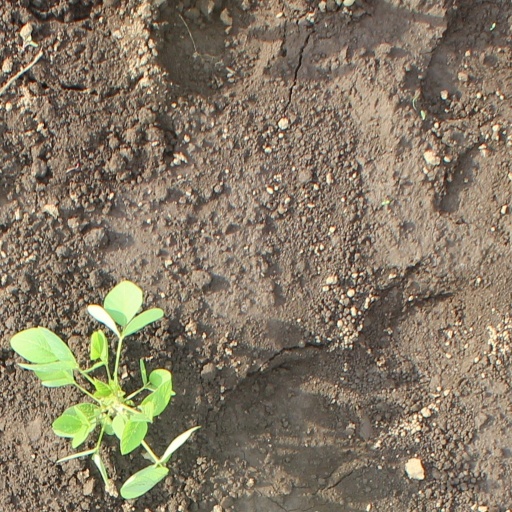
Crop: soybean